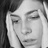
Emotion: sad